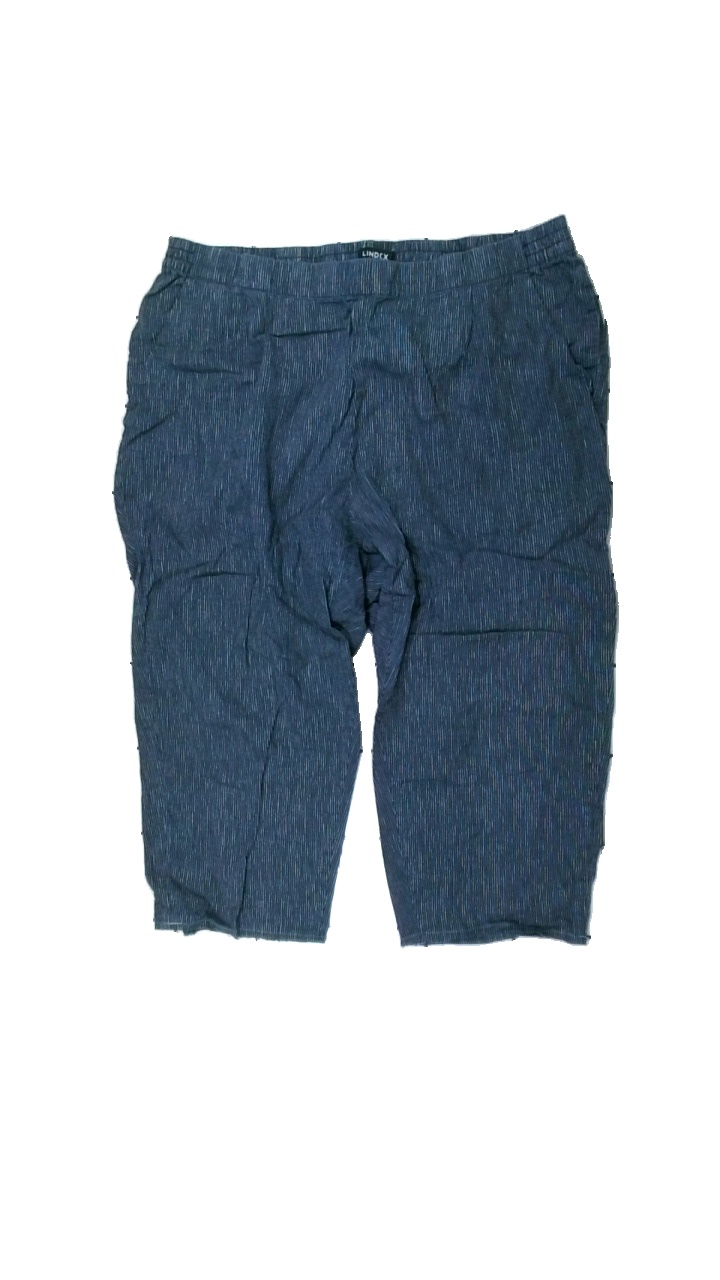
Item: Shorts (Ladies)
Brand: Lindex
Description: randiga shorts
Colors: Blue, White
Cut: Regular
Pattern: Striped
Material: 100% cotton
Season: Summer
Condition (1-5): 5
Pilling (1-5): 5
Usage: Reuse
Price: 50-100